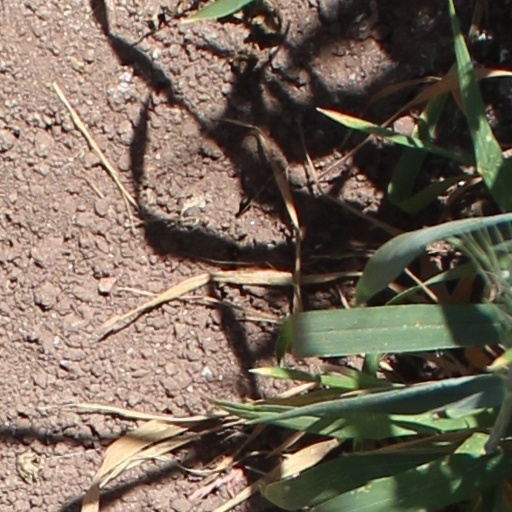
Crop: wheat